Ayala Malls Feliz

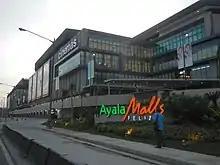
View of Ayala Malls Feliz from the east

Ayala Malls Feliz (also known as Feliz Town Center) is a shopping mall developed and managed by Ayala Malls. It opened on December 21, 2017.